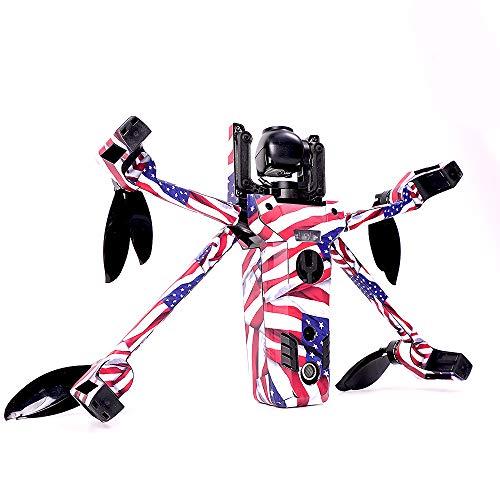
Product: MightySkins Skin Compatible with Parrot Anafi Drone - Blue Flames | Protective, Durable, and Unique Vinyl Decal wrap Cover | Easy to Apply, Remove, and Change Styles | Made in The USA
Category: Toys & Games | Hobbies | Remote & App Controlled Vehicles & Parts | Remote & App Controlled Vehicles | Quadcopters & Multirotors
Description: FLY IN STYLE: Show off your own unique style with MightySkins for your Parrot Anafi Drone Don’t like the Blue Flames skin We have hundreds of designs to choose from, so your Parrot Anafi Drone will be as unique as you are.
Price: $24.99
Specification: ProductDimensions:14x0.1x12inches|ItemWeight:0.16ounces|ShippingWeight:0.96ounces(Viewshippingratesandpolicies)|ASIN:B07H7R564R|Itemmodelnumber:PAANA-BlueFlames